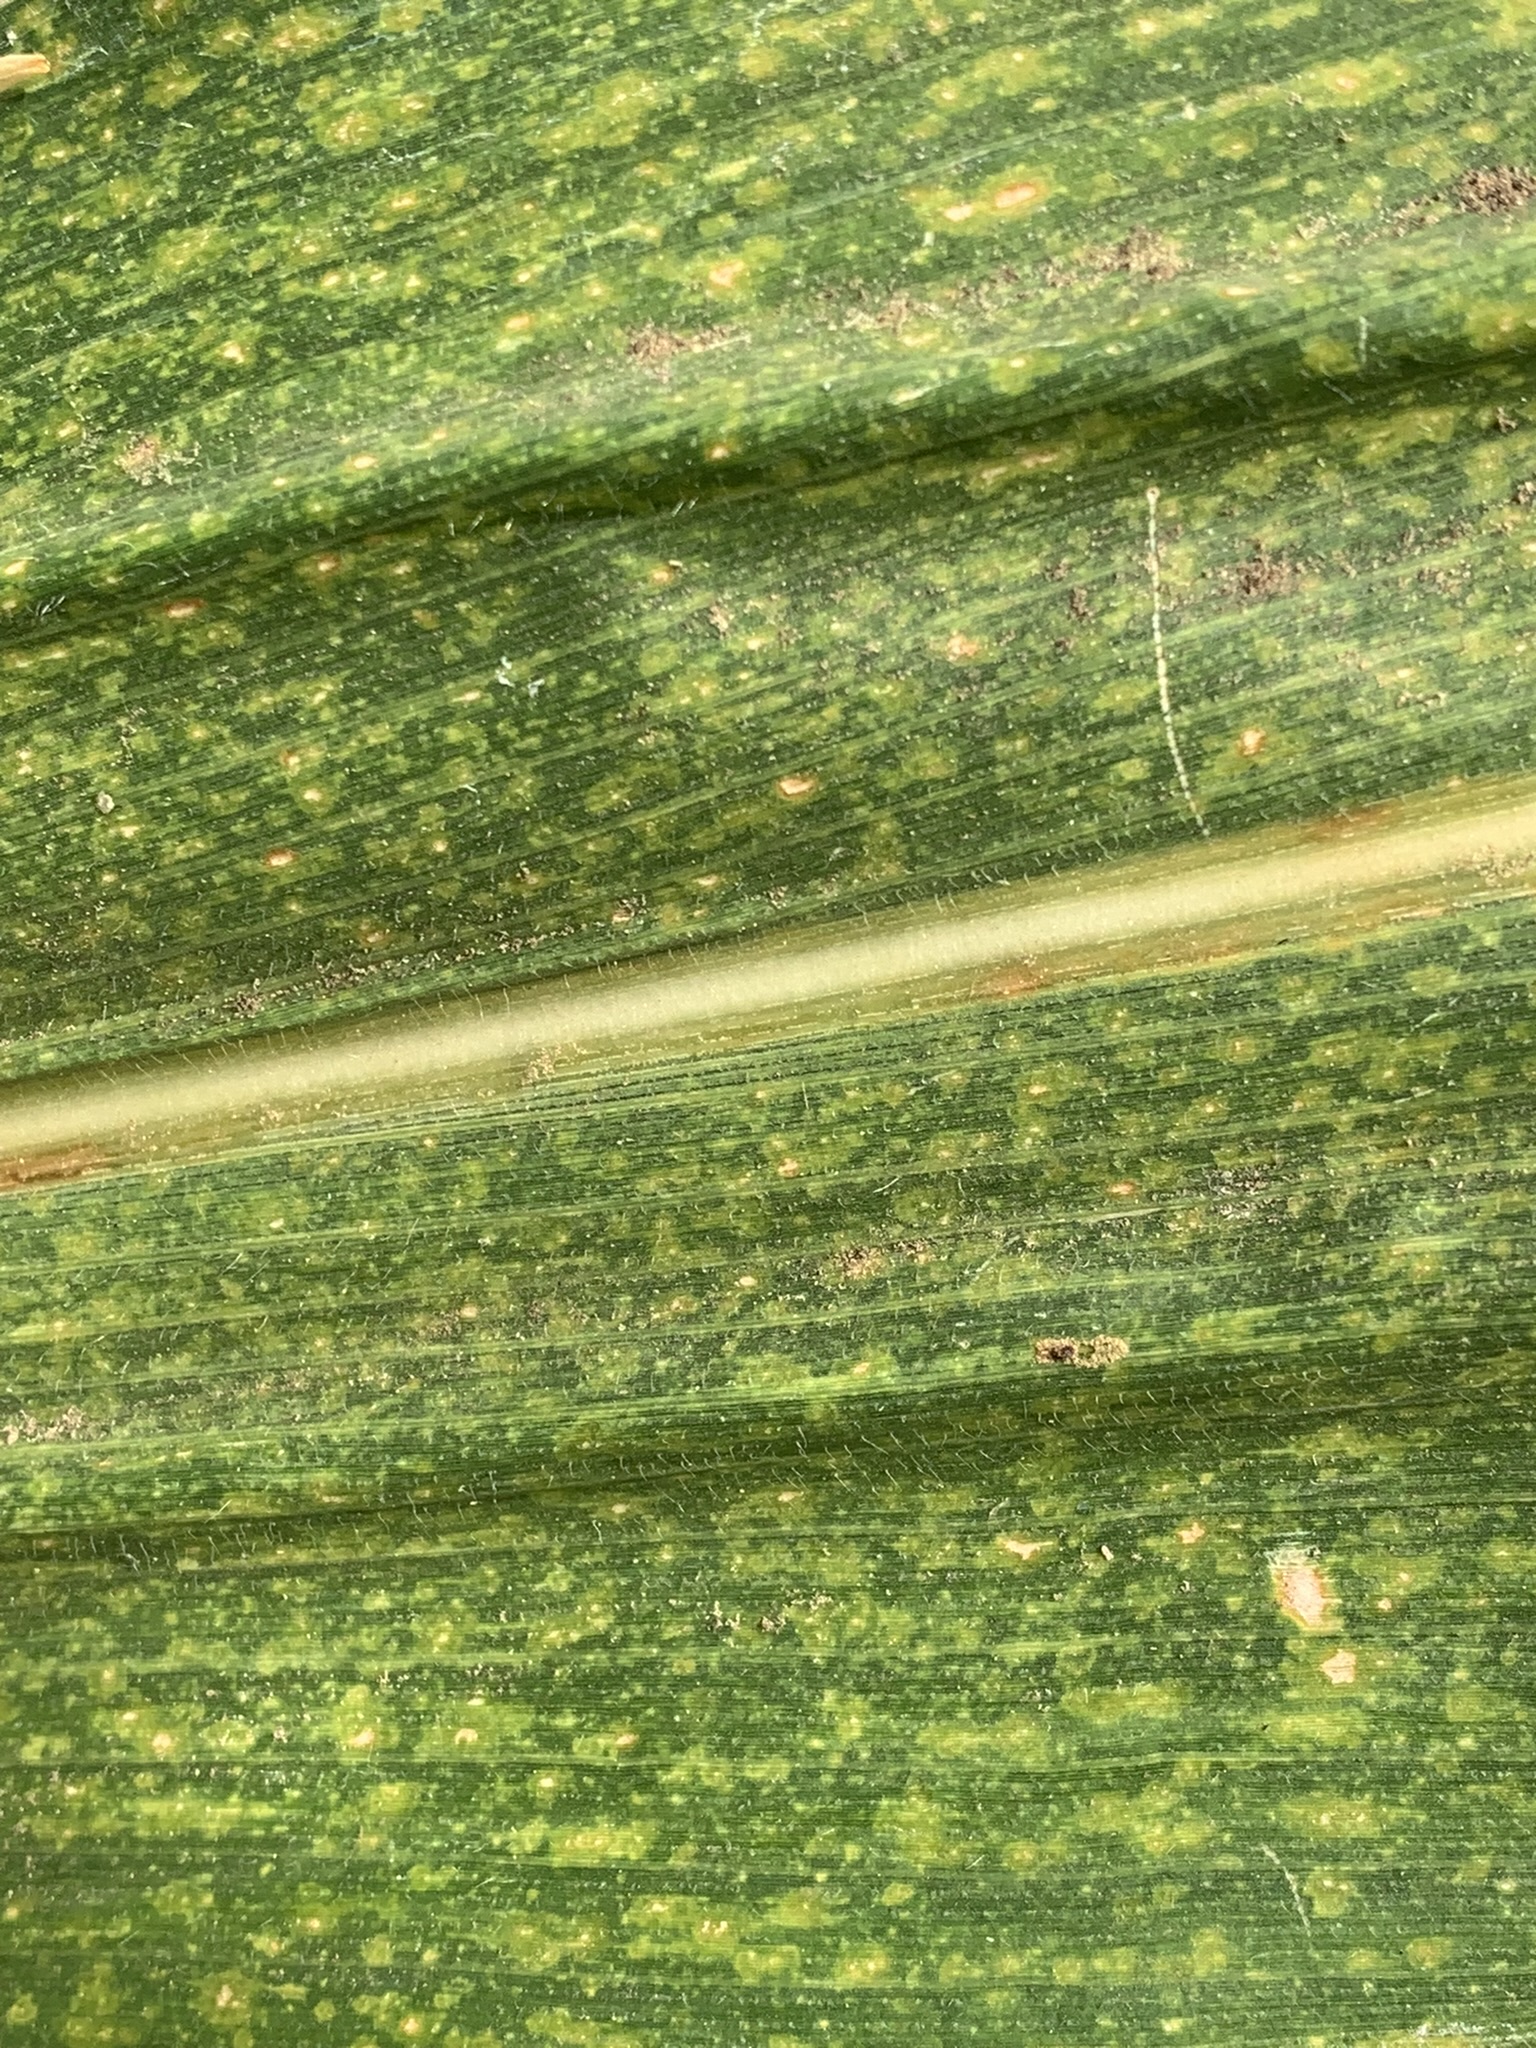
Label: MLN